Mærsk Mc-Kinney Møller

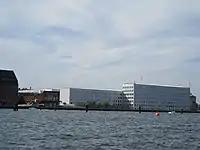
A.P. Møller – Mærsk headquarters at Nordre Toldbod in Copenhagen harbour

Møller became a partner in the A.P. Moller–Maersk Group in 1940. When Denmark was occupied by Germany during World War II Møller went into exile in the United States and ran the family business from New York until his return to Denmark in 1947. Møller became CEO and chairman on his father's death in 1965. In 1970, Møller became the first non-American member of the board of IBM, a position he held until 1984.